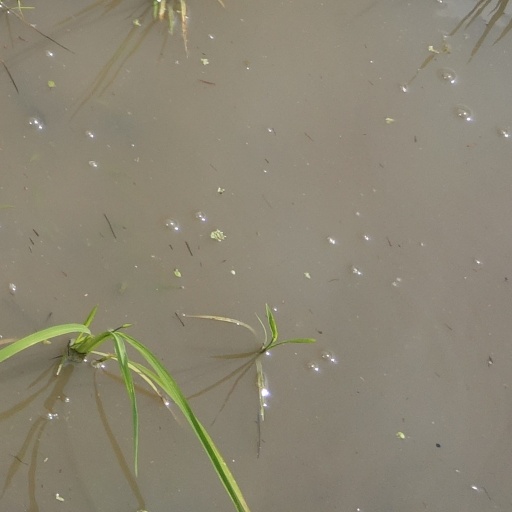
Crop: rice